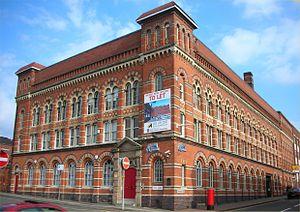
Cette liste des musées des West Midlands, Angleterre contient des musées qui sont définis dans ce contexte comme des institutions qui recueillent et soignent des objets d'intérêt culturel, artistique, scientifique ou historique. leurs collections ou expositions connexes disponibles pour la consultation publique. Sont également inclus les galeries d'art à but non lucratif et les galeries d'art universitaires. Les musées virtuels ne sont pas inclus.